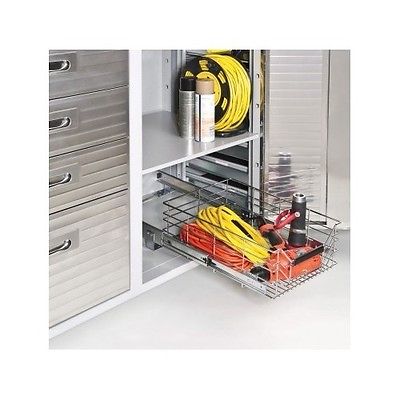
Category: cabinet